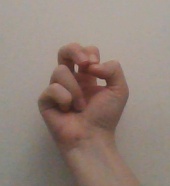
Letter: gaaf